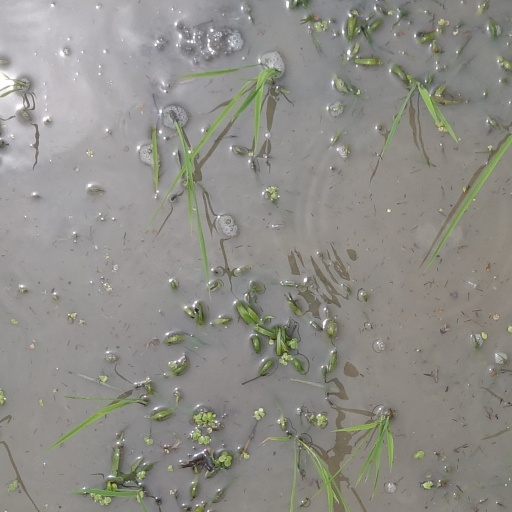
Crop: rice